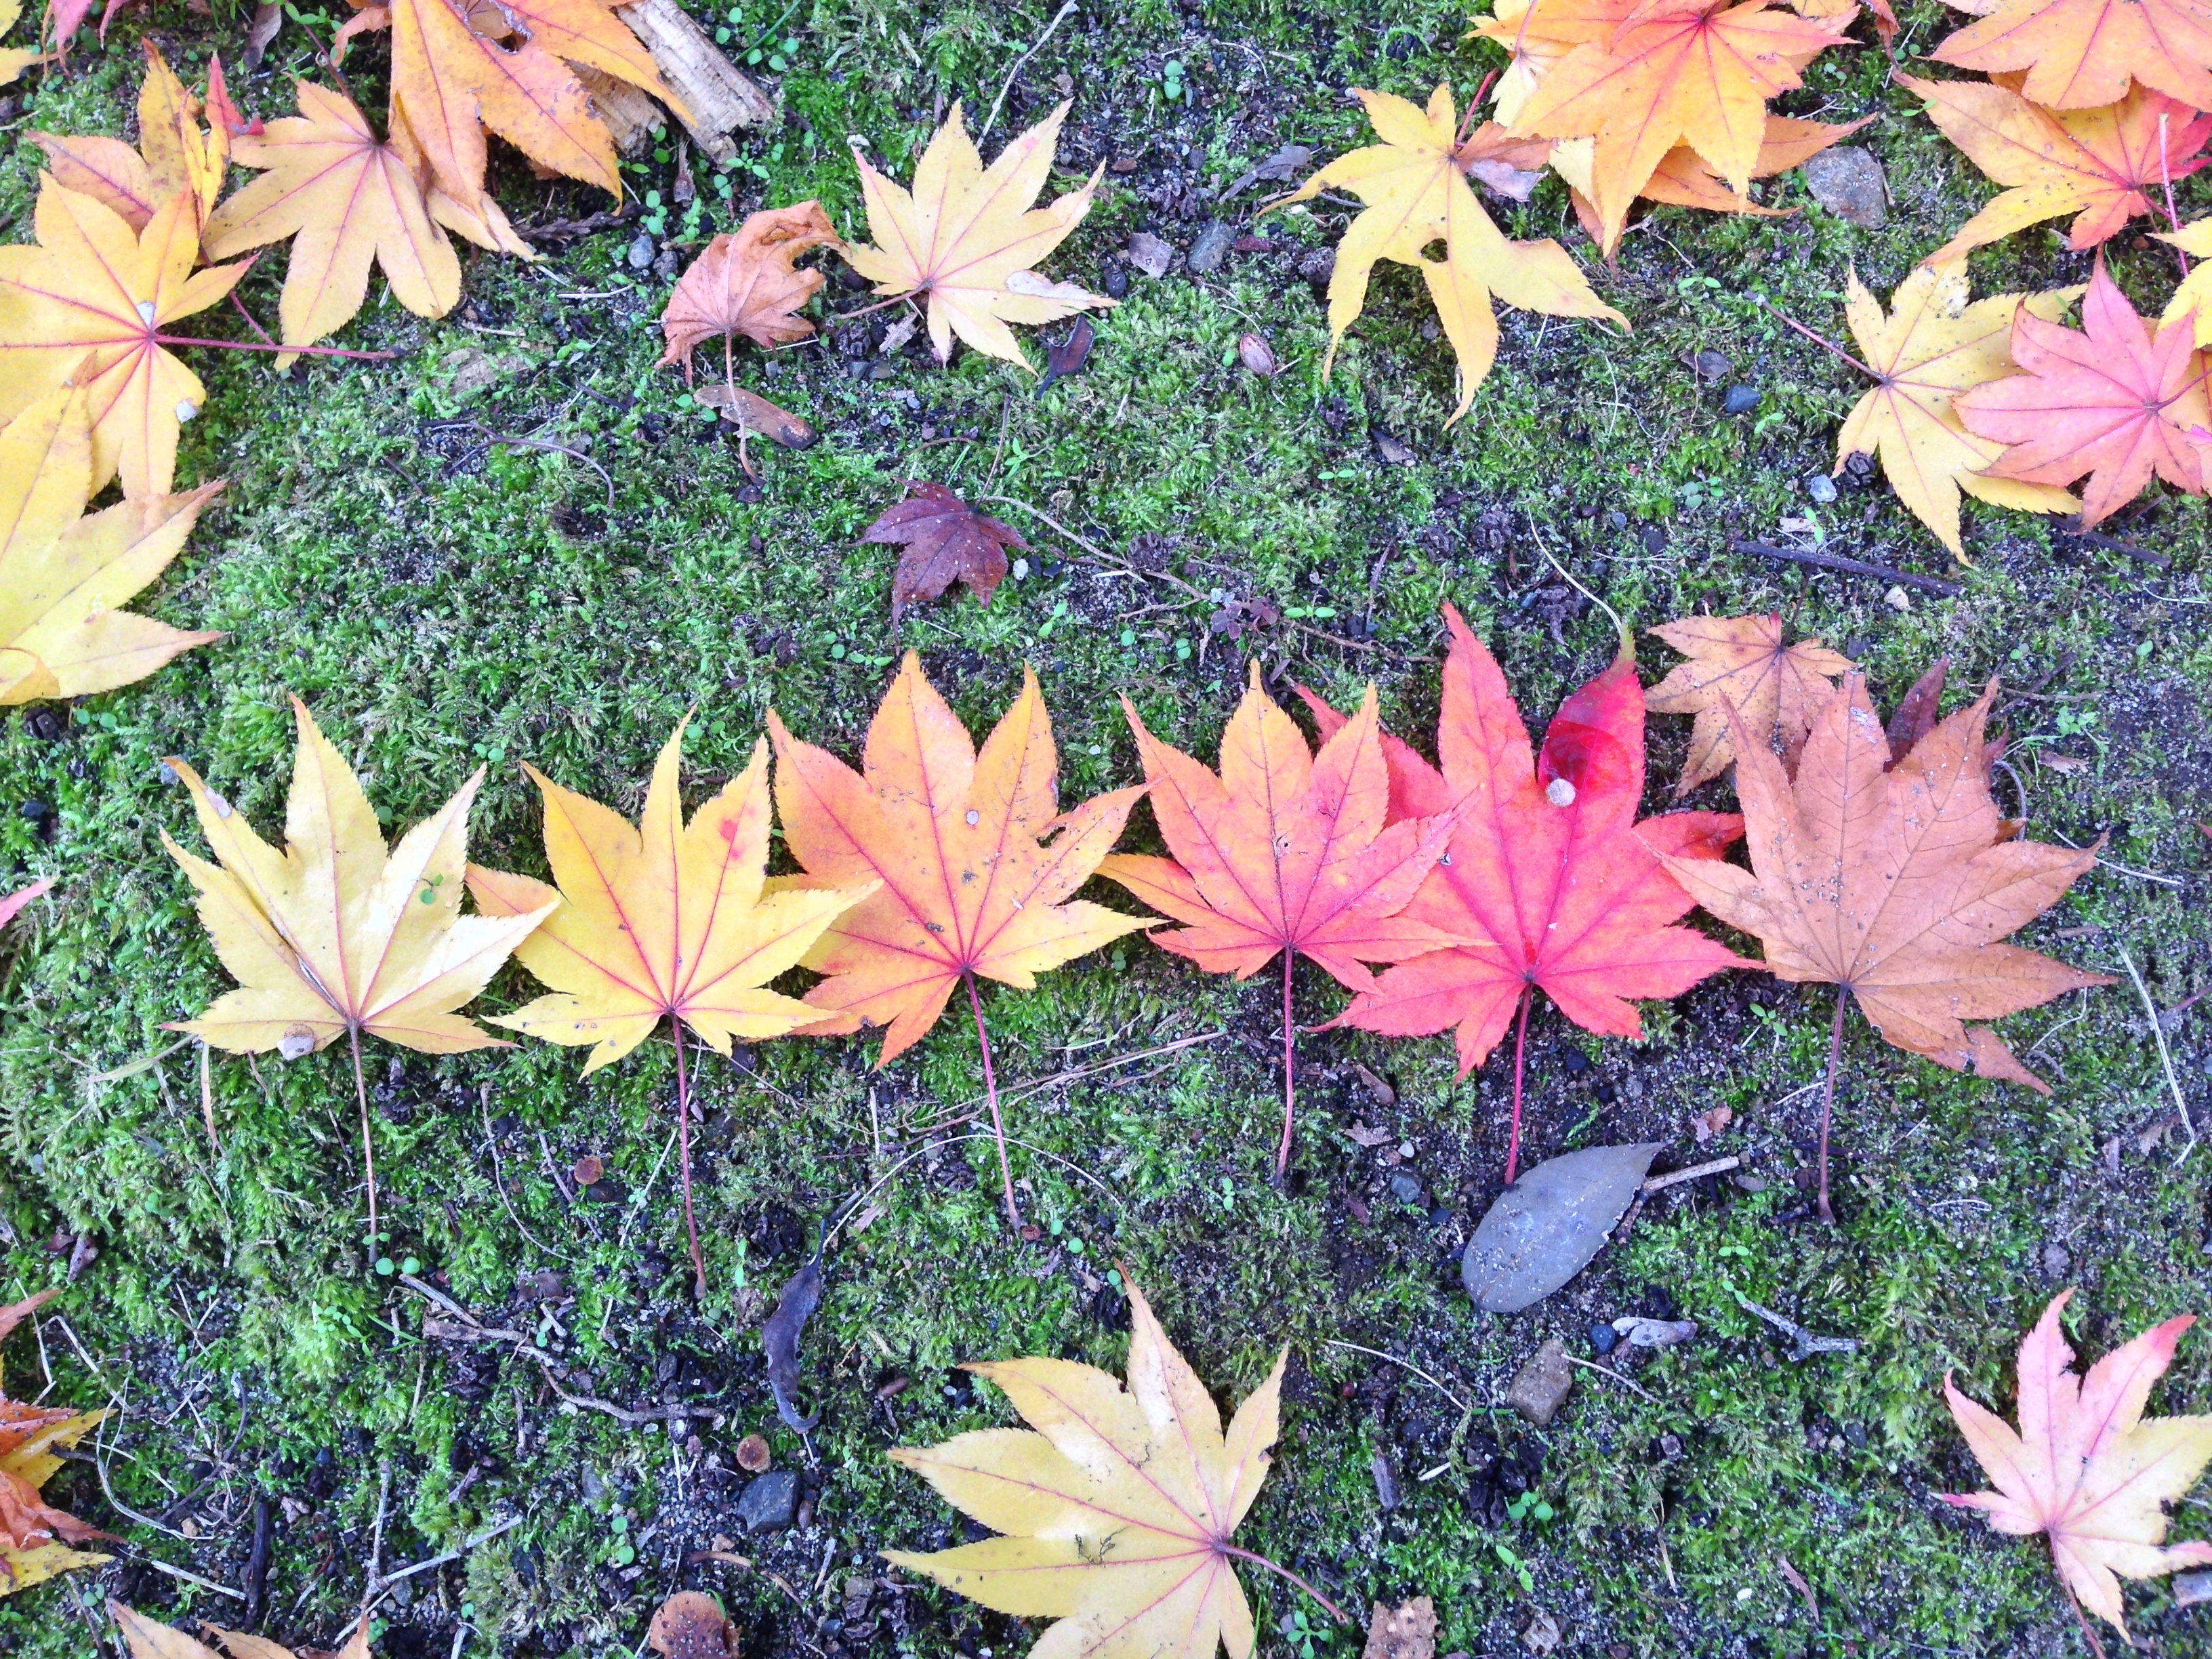
tree, plant, leaf, fall, flower, petal, autumn, botany, garden, flora, leaves, shrub, lily, ecosystem, flowering plant, woody plant, land plant